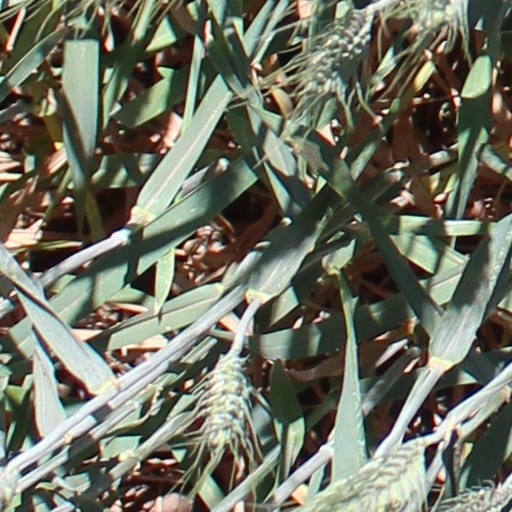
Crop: wheat